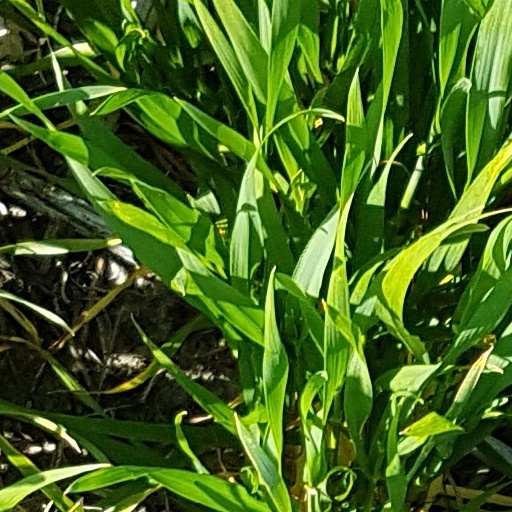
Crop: wheat